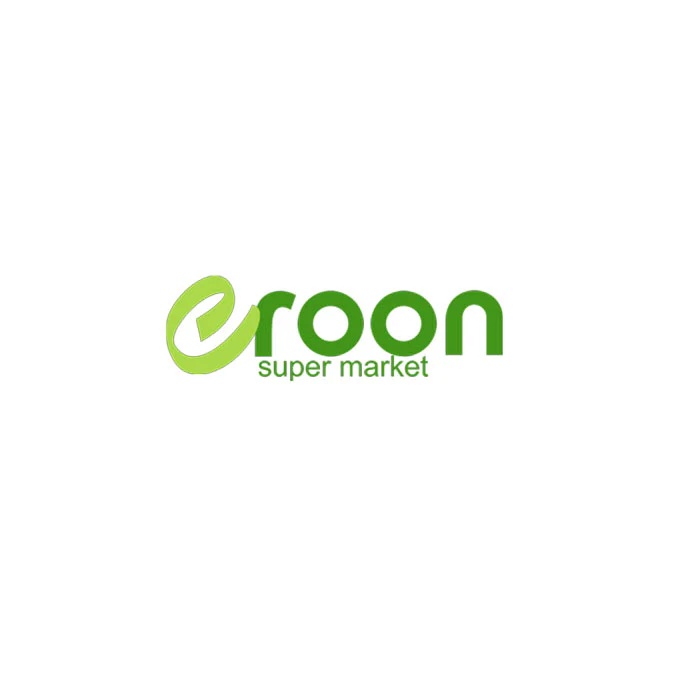
Borage flower 50 gr
Brand: Eroon
Category: Food, Beverages & Tobacco > Food Items > Fruits & Vegetables > Fresh & Frozen Vegetables > Borage